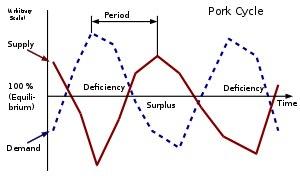
Le cycle du porc est une expression, initialement issue des sciences agricoles, pour décrire la fluctuation périodique du marché des porcs. Son emploi s’est ensuite étendu également dans le domaine économique.